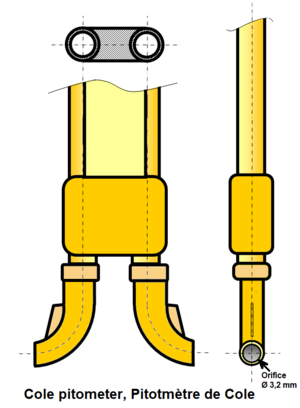
Pitotmètre de Cole, dit aussi ""S pitometer"" ou ""pitomètre réversible"". Cet appareil est introduit dans les conduits pour déterminer la vitesse du fluide qui y circule.
Un tube de Pitot est l'un des éléments d'un système de mesure de vitesse des fluides. Il doit son nom au physicien français Henri Pitot qui propose en 1732 un dispositif de mesure des eaux courantes et de la vitesse des bateaux.